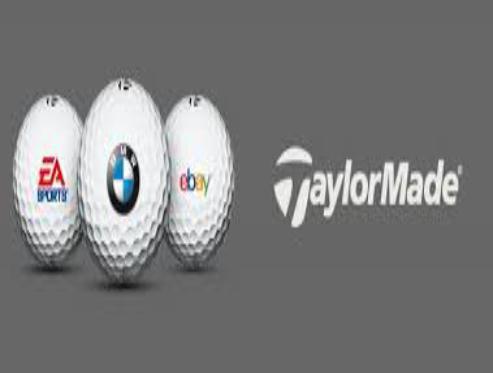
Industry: Sports